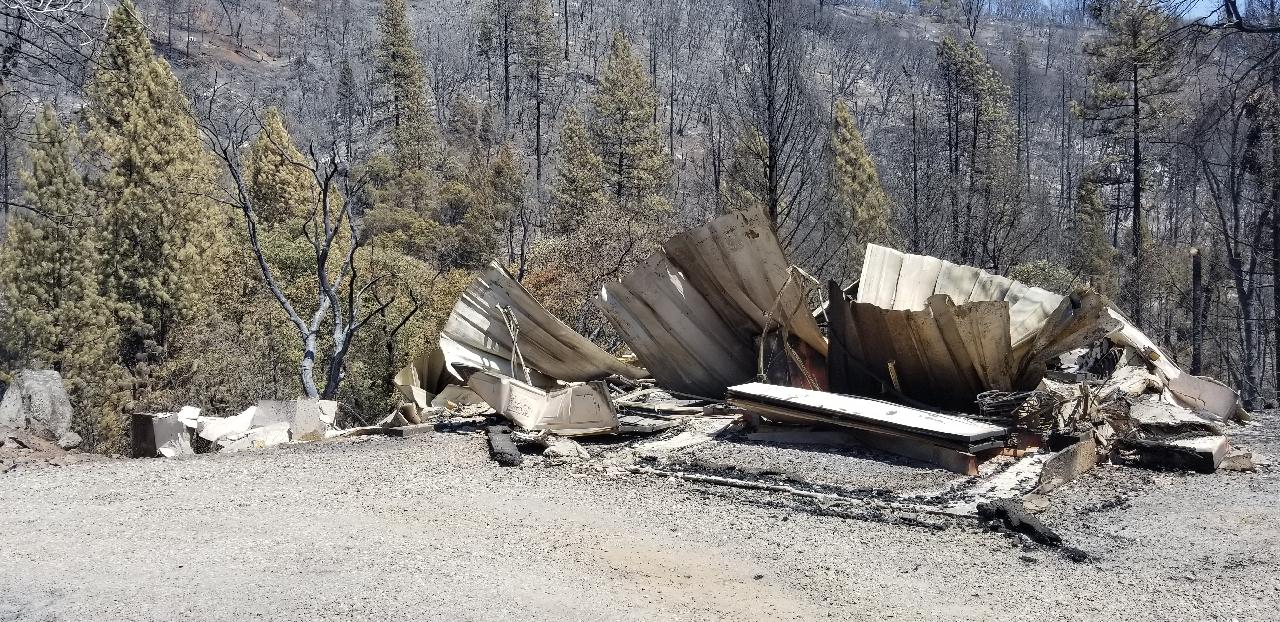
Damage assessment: destroyed